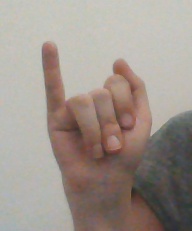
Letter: meem